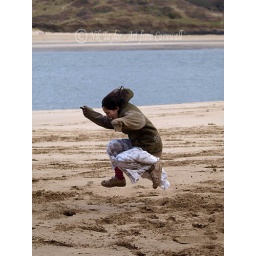
Young girl jumping in the sand (MR)